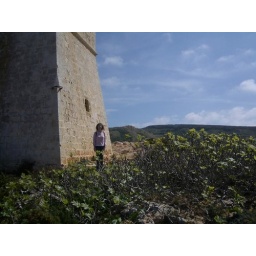
defensive tower at Golden Bay, Malta - these were all around the coast